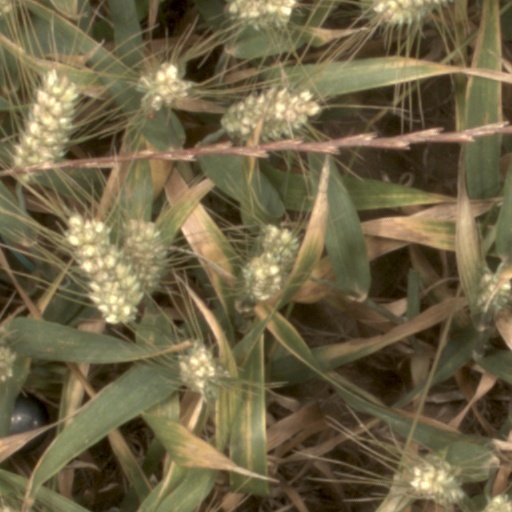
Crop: wheat